1991–1992 Georgian coup d'état

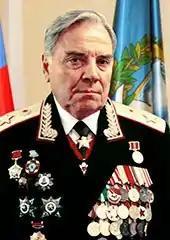
Vladimir Lobov, head of the Soviet army from 1989 to 1991.

The lack of organization within governmental troops and the defection of a large amount of forces during the coup makes any attempt to estimate the size of troops loyal to Zviad Gamsakhurdia difficult. At the onset of the conflict, the National Guard, which includes merely a fraction of its 15,000 original soldiers following Tengiz Kitovani's secession, contributes to the majority of troops protecting the Parliament building, but the number of actual National Guard members participating in the conflict remains unknown, as a large part of the Guard remains in South Ossetia during the coup. While some western sources claim between 1,000 and 2,000 combatants fight for Gamsakhurdia, the latter estimates himself having 5,000 soldiers on his side.